Södertälje

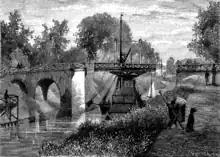
The first swing bridge across Södertälje Canal 1881

During the 1600s, the city was hit by two major fires; in 1630 and 1650. After the fire in 1650, the devastation was vast. All important buildings except the church were destroyed; including the school and town hall. After the fires, extensive urban planning was implemented under the leadership of Anders Torstensson, where the old irregular medieval neighbourhoods were replaced by a grid plan of streets. The 1650s plan remained largely in place until the redevelopment of the city centre in the 1960s, and still characterises many parts of the central areas. Most of the older buildings have disappeared due to city fires or demolition.